Ivory carving

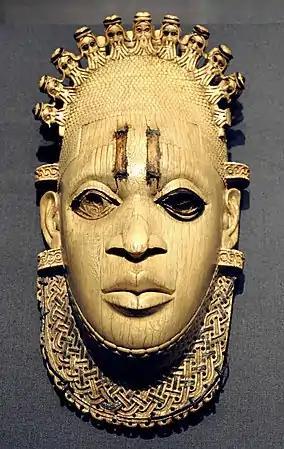
Benin ivory mask, 16th century

India was a major centre for ivory carving since ancient times, as shown by the Begram ivories, a large ancient find of plaques and fittings for furniture found in Bagram, Afghanistan in a palace from the Kushan Empire, from the 1st or 2nd century BC. Most were probably carved in north India, though many other luxury objects from the Treasure of Begram came from the Greco-Roman world. The ivory Pompeii Lakshmi, carved in India, was found in the ruins of Pompeii after its destruction in 79 AD.